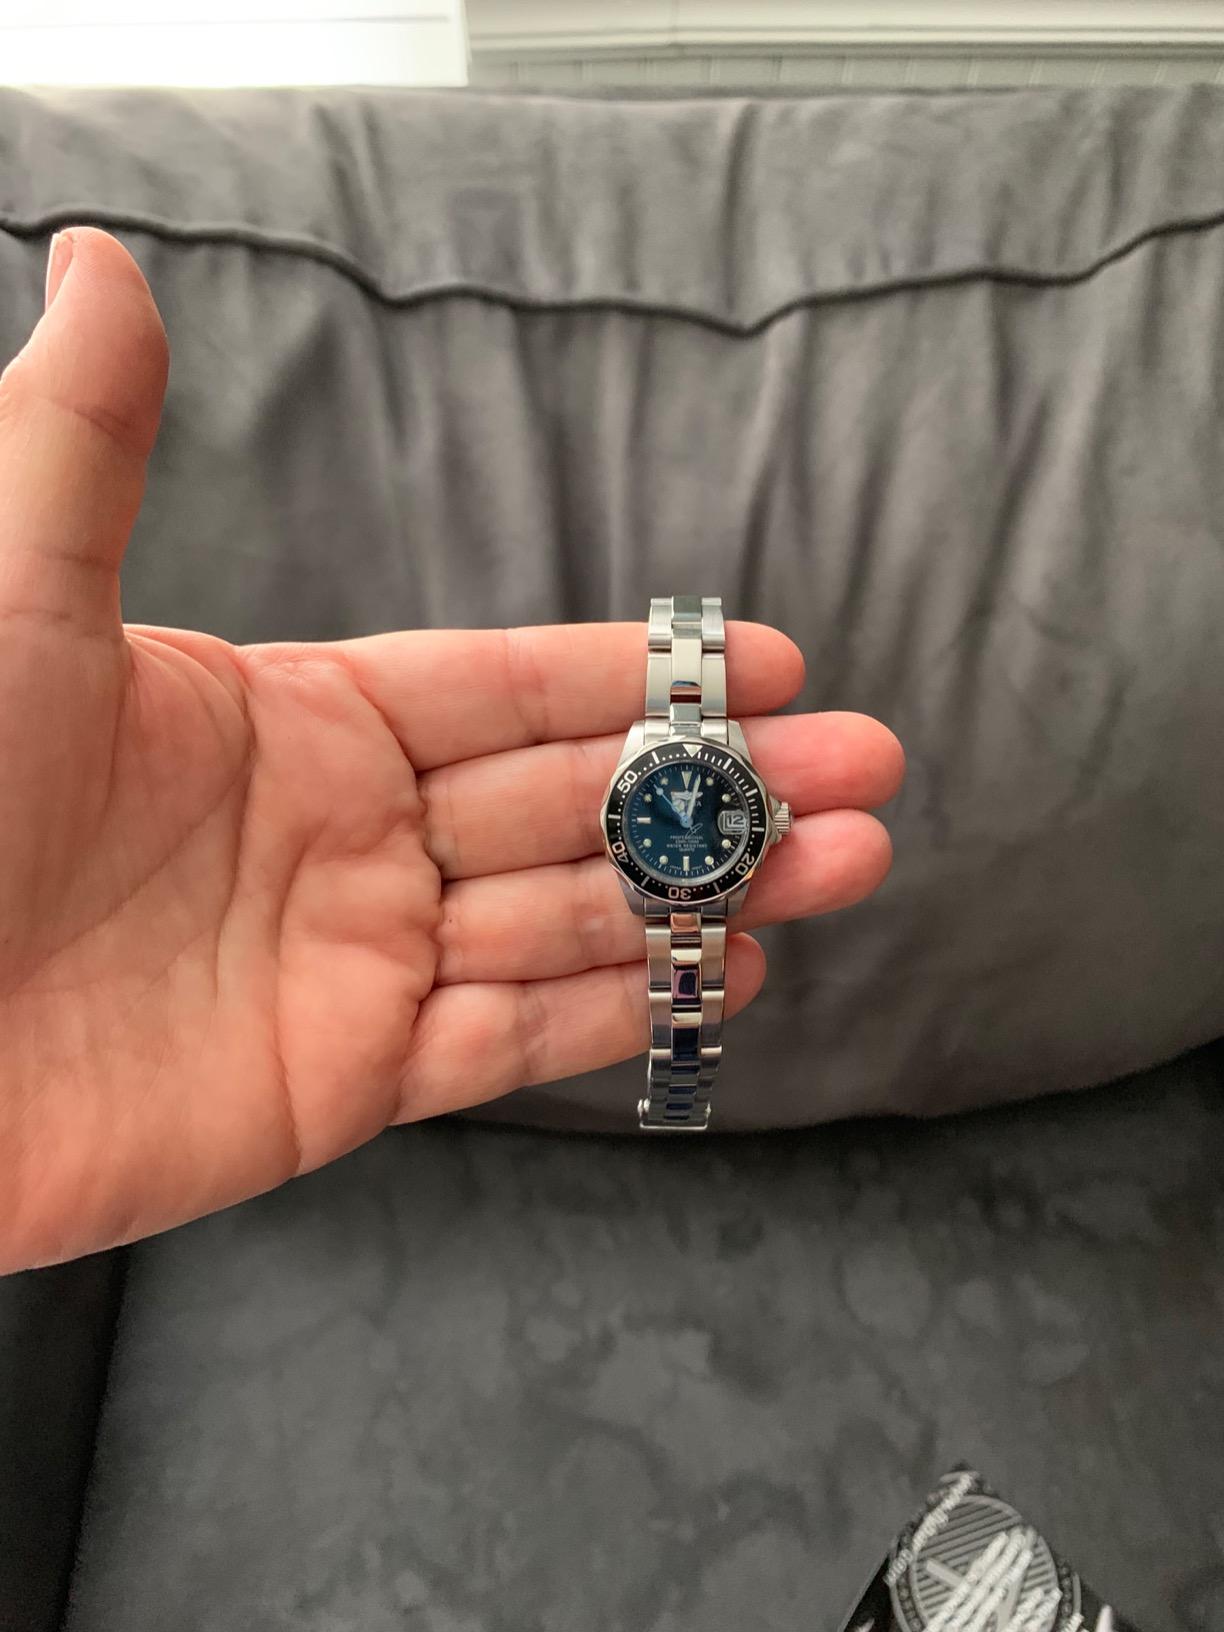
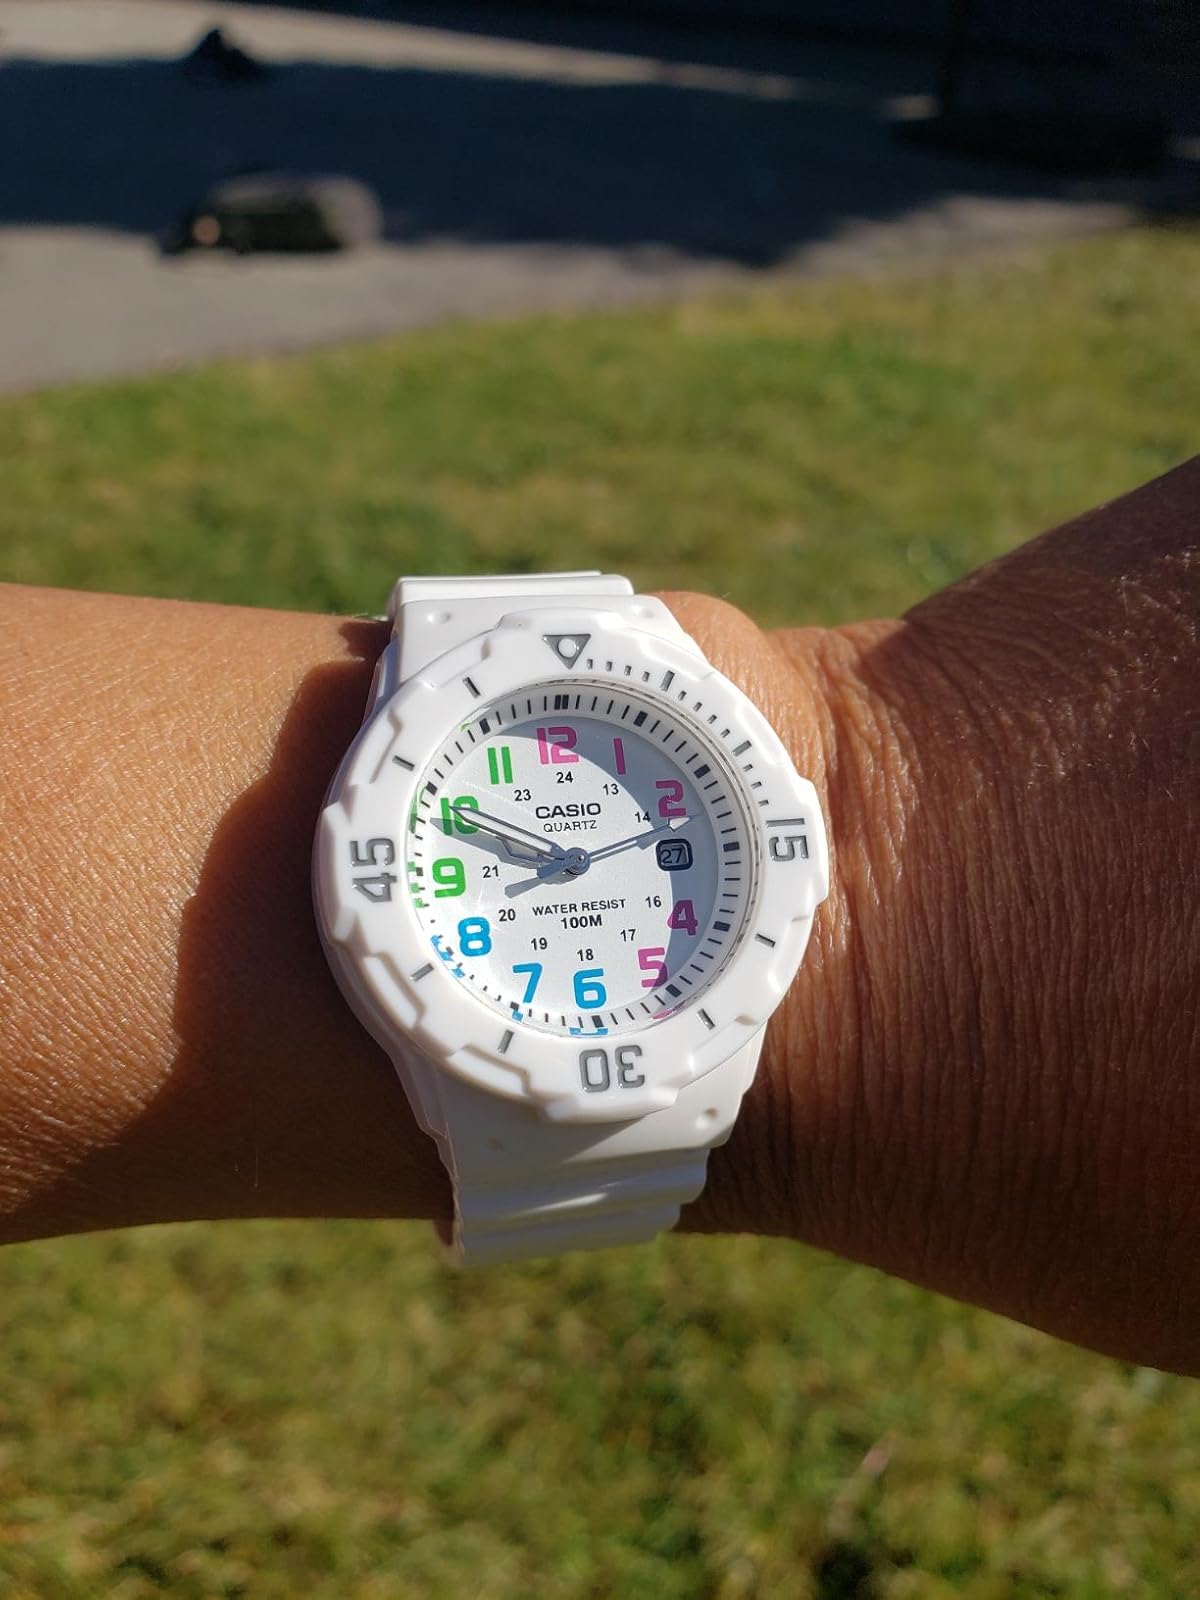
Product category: accessories_watch
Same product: no